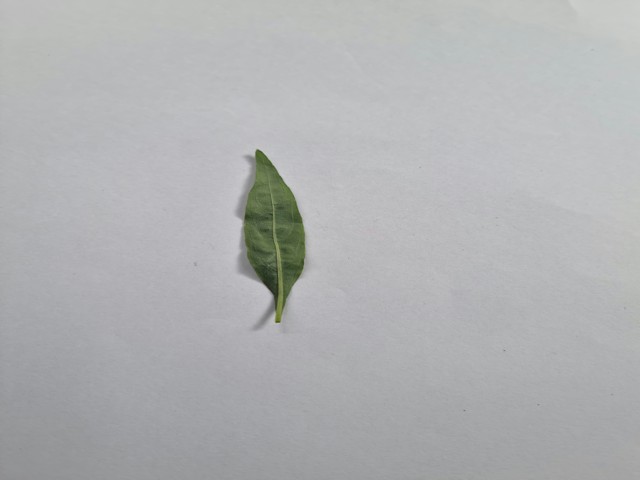
Plant: kalomegh